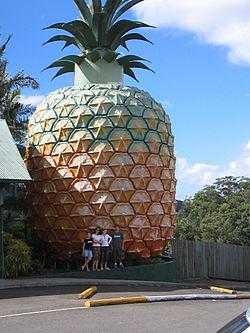
Label: Pineapple